Linzi Drew

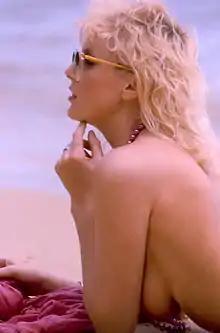
Drew on a beach on the Algarve in Continental Portugal, 1986

Lindsey Jane Drew (born 11 May 1958), known professionally as Linzi Drew, is an English former glamour model, producer, adult model, and pornographic actress.